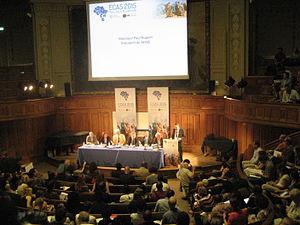
Amphithéâtre Richelieu, Université Paris 1 Panthéon-Sorbonne. Discours d'ouverture du 6e Conférence Européenne des Études Africaines (ECAS), 8 Juillet 2015. Conférencier: Paul Nugent (Université d'Édimbourg)